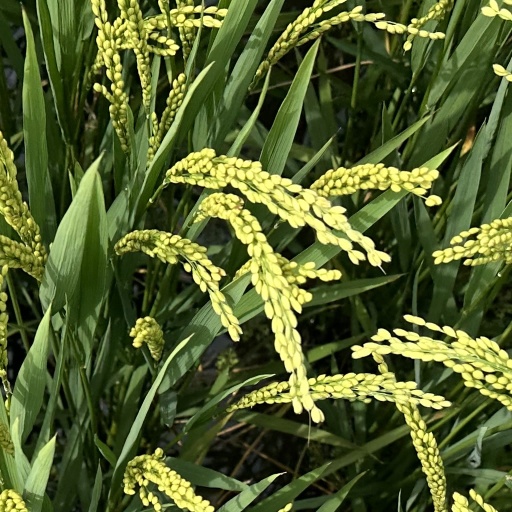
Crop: rice